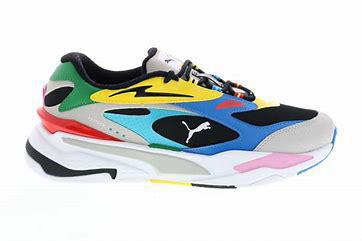
Brand: Puma
Model: Rs